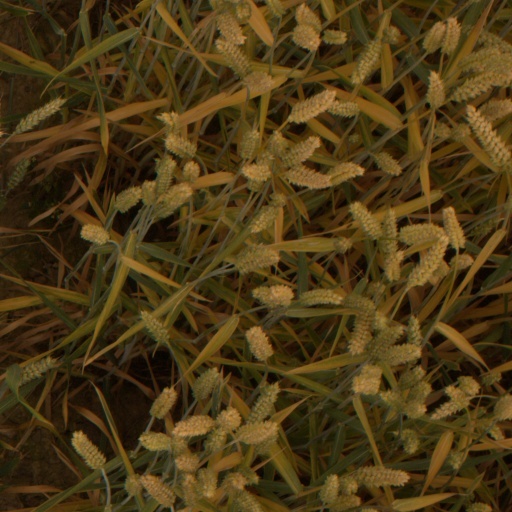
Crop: wheat